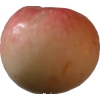
Label: Apple 10